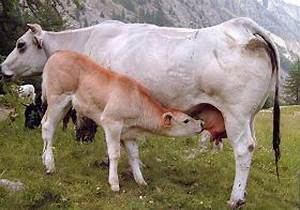
Label: cow